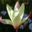
Label: tulip